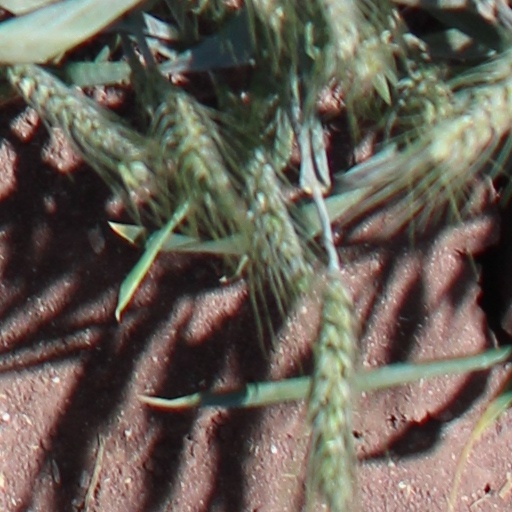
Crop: wheat